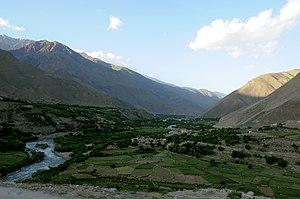
Le Pandjchir est une rivière d'Afghanistan qui coule dans les provinces de Pandjchir, de Parwân, de Kâpîssâ et de Kaboul. C'est un important affluent du Kaboul, en rive gauche.
La vallée du Pandjchir, en dari درهٔ پنجشير, Dare-ye Panjšir, littéralement en français « vallée des Cinq lions », est une vallée d'Afghanistan située dans le Nord-Est du pays, dans le massif de l'Hindou Kouch.